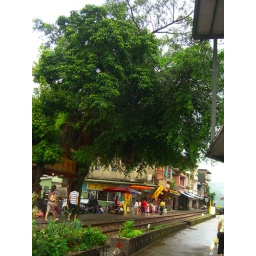
Shi-feng village main street walk way separate by railway line ,street wlker need across steel road